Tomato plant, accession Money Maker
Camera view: vertical (180 deg); turntable rotation: 330 degrees
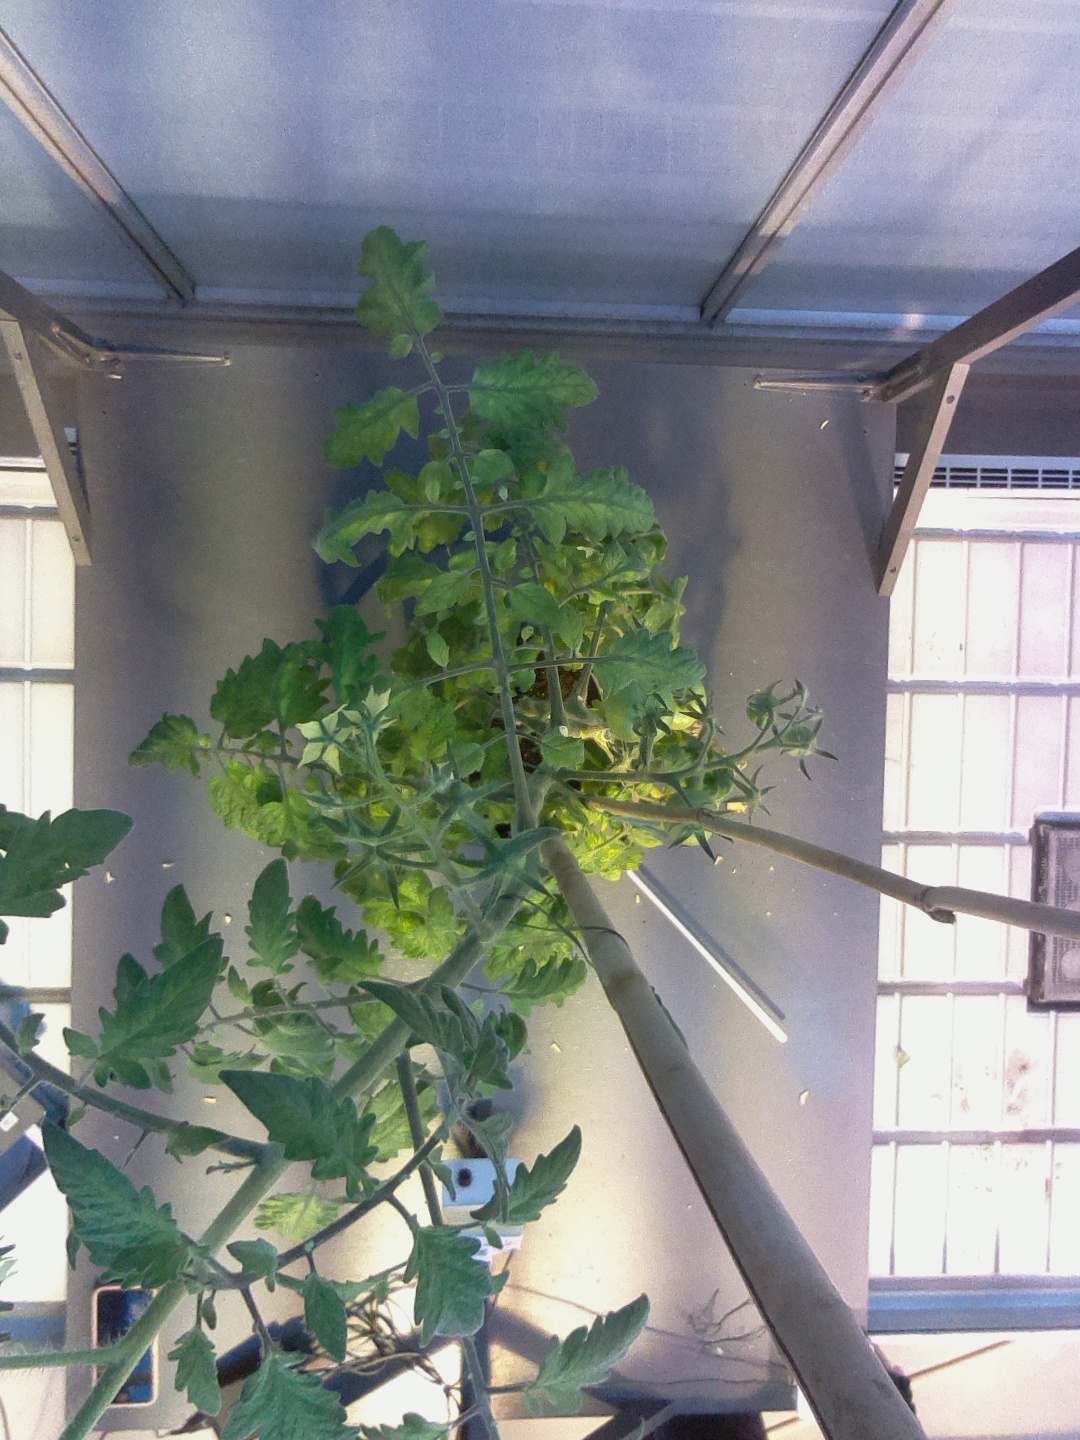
BBCH growth stage 75: 50%-60% of final fruit size